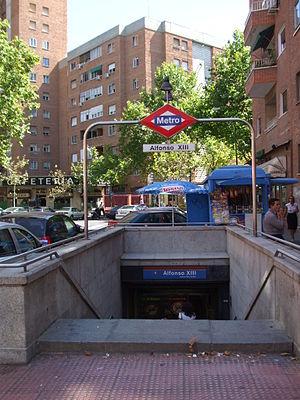
Alfonso XIII est une station de la ligne 4 du métro de Madrid, en Espagne.